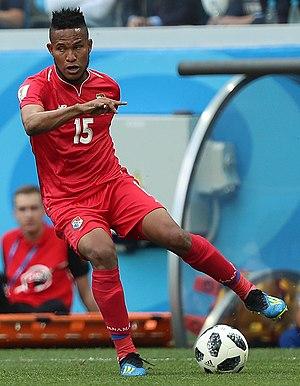
Erick Javier Davis Grajales, né le 31 mars 1991 à Colón au Panama, est un joueur de football international panaméen qui évolue au poste de défenseur.